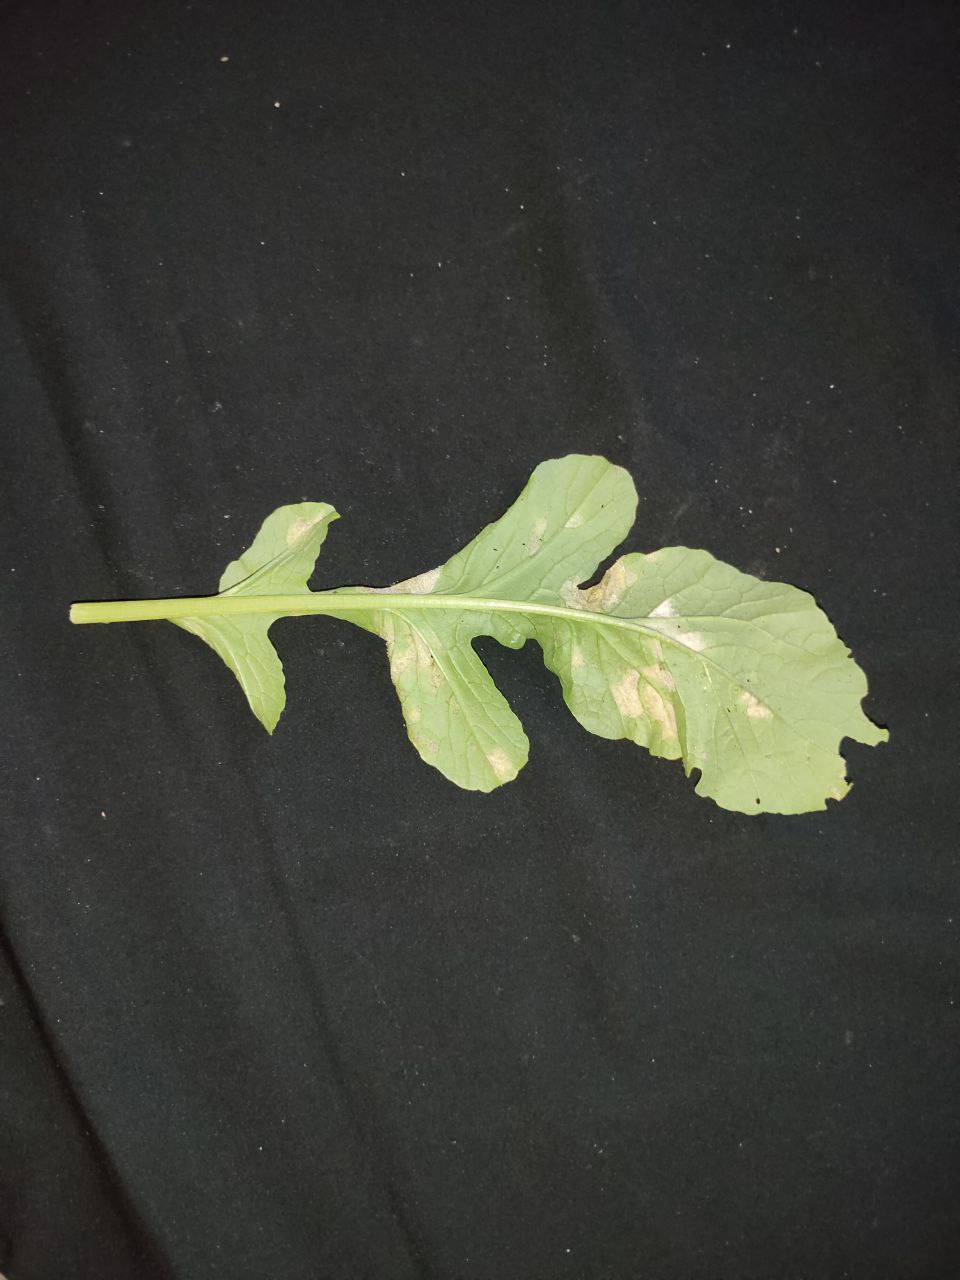
Label: Mosaic virus